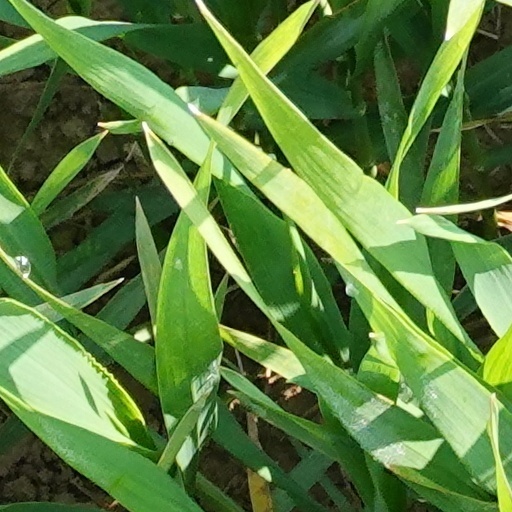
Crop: wheat